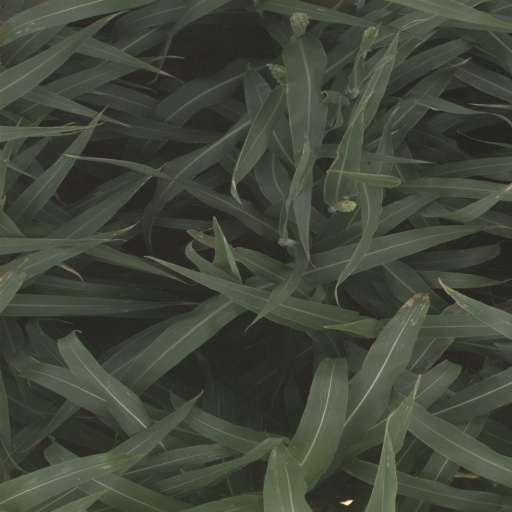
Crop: sorghum